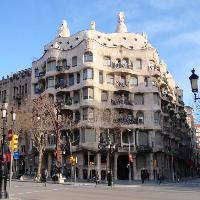
Weather: sun or clear